Jigawa State

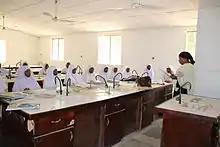
British support has provided the Jigawa State School of Midwifery in northern Nigeria with essential equipment as well as helping the teachers develop the curriculum and get accreditation for the programme.

The economy of Jigawa State is largely characterized by informal sector activities with agriculture as the major economic activity. Over 80% of the population is engaged in subsistence farming and animal husbandry. Trade and commerce are undertaken on small and medium scale, especially in agric goods, livestock and other consumer goods. Other informal sector activities include blacksmithing, leather-works, tailoring services, auto repairs, metal works, carpentry, tanning, dyeing, food processing, masonry etc. Even though modern industrial sector is yet to gain a solid footing, the seed for their development was planted through establishment of small-scale industries particularly in areas of food processing and other agro-allied activities such as the Jigawa ethanol programme. These industries have been helped by the Information Communication Technology program initiated by the Saminu Turaki, the states former governor.